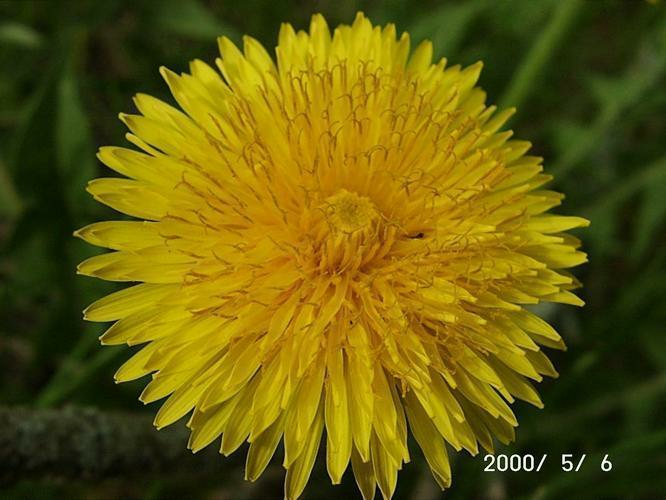
Flower: common dandelion